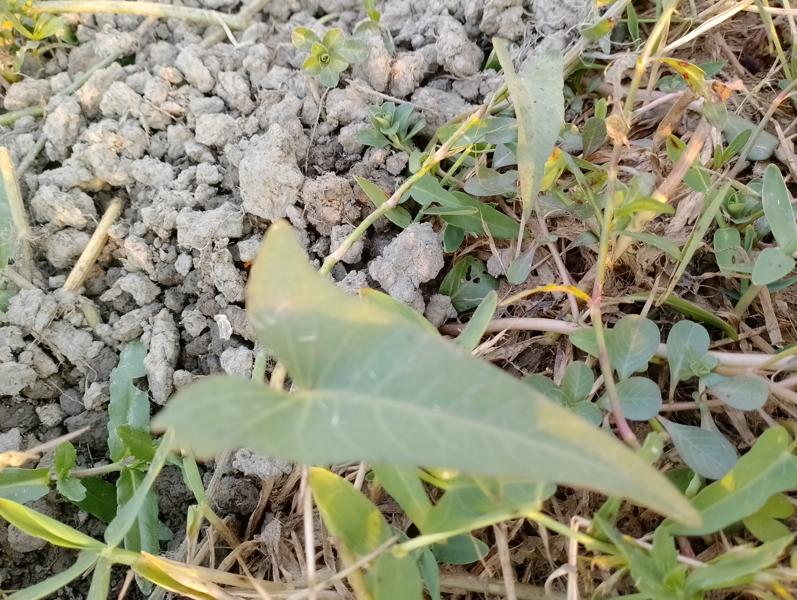
Weed species: Ipomoea aquatic